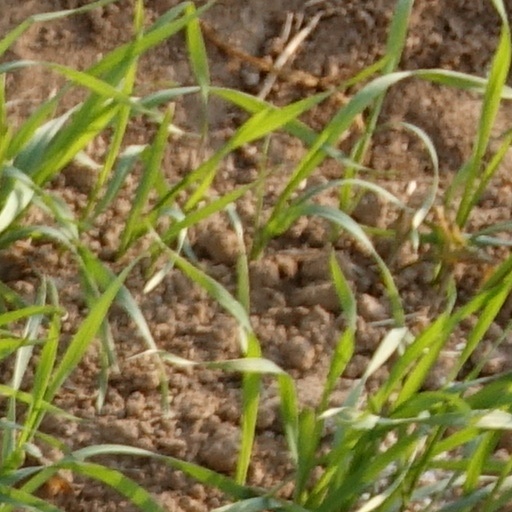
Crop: wheat